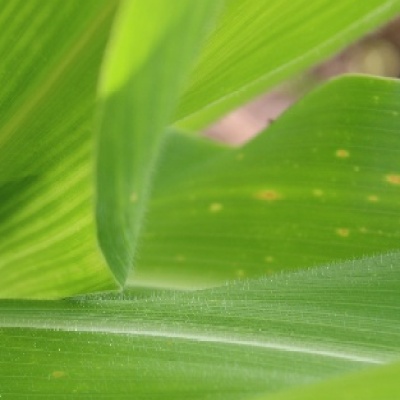
Label: Corn_(Maize)___Maize_Streak_Virus